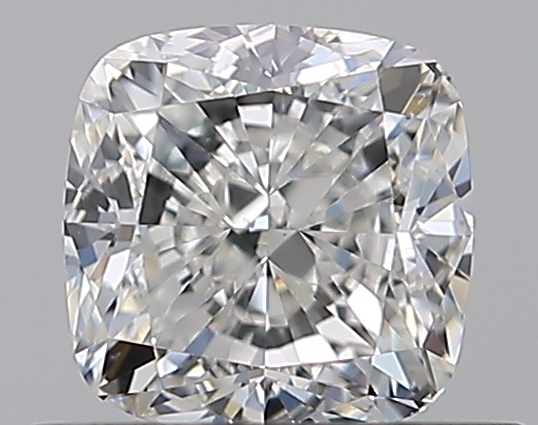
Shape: cushion
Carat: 0.7
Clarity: VS2
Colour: G
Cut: EX
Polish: EX
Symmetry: VG
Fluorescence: N
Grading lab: GIA
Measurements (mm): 4.86 x 4.84 x 3.37